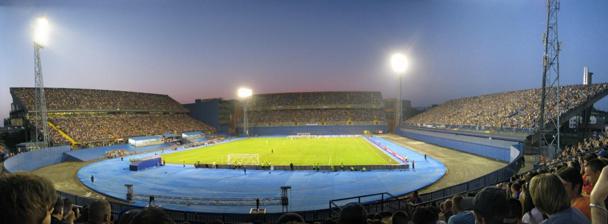
Building: Stadion Maksimir
Country: Croatia
Year built: 1912
Multi-use stadium in Zagreb, Croatia For other uses, see Maksimir (disambiguation) . Maksimir Stadium Aerial View Full name Maksimir Stadium Location Maksimir , Zagreb , Croatia Coordinates 45°49′8″N 16°1′5″E / 45.81889°N 16.01806°E / 45.81889; 16.01806 Operator GNK Dinamo Zagreb Capacity 25,912 (interim) Record attendance 64,138 ( NK Zagreb vs NK Osijek , 19 July 1973) Field size 105 m × 68 m (344 ft × 223 ft) Surface Hybrid grass Construction Opened 5 May 1912 ; 112 years ago ( 1912-05-05 ) Renovated 1948, 1998, 2011 Architect Vladimir Turina, Branko Kincl Tenants HAŠK (1912–1945) HŠK Građanski (1912–1924) GNK Dinamo Zagreb (1948–present) ŽNK Dinamo Zagreb (selected matches) Croatia national football team (1990–present) NK Lokomotiva (2009–2017) Maksimir Stadium ( Croatian : Stadion Maksimir , pronounced [ˈstâdioːn mǎksimiːr] ) is a multi-use stadium in Zagreb, Croatia . Named after the surrounding neighbourhood of Maksimir , it is one of the largest stadiums in the country with a current seating capacity of 25,912 and a maximum possible capacity of 35,423. It is the home stadium of Croatian club Dinamo Zagreb and has been used since 1990 by the Croatia national football team for the majority of international competitions. Built 112 years ago in 1912, the stadium underwent renovations in 1948, 1998, and 2011. Its facilities can be converted into a concert stage which has been used to host musical acts. Maksimir Stadium has four stands: north, east, west, and south, with all seats seated, and no standing places for spectators in the stadium. A major renovation of the stadium in June 2011 saw new seats installed, and a greater distance created between seats. Due to the strong earthquake that struck Zagreb on March 22, 2020 , the east stand has not been open to spectators. History The construction and the early years With the rising popularity of the sport in Zagreb, the local football club HAŠK , which was one of the first multi-sports club in Croatia, decided to build a new stadium for their club. They bought the ground in the Svetice neighbourhood in Zagreb , which lies on the opposite side of the Maksimir Park , from the Archdiocese of Zagreb . HAŠK built a wooden stand with a capacity of 6,000, which was also the first ground with a proper stand in Zagreb at that time. The stadium was opened on 5 May 1912, and at the opening ceremony of the new stadium, HAŠK and their city rival, HŠK Građanski Zagreb , played several friendly matches to commemorate the opening. Due to the close relationship and alliance of HAŠK and HŠK Građanski Zagreb and the latter one playing at the Stadion Koturaška , which was in a poor state, Građanski also started playing their home matches at the new Stadium Maksimir. On 26 May 1941, a representative of the Ustashe fascist government of the Independent State of Croatia addressed young Zagreb students at their meeting at the Maksimir Stadium, and at one point ordered the Serbian and Jewish students to be segregated, but the children disobeyed. Soon afterwards, in June 1941, rebel youths burned the stadium down. In 1977, a movie Operation Stadium was made to commemorate the segregation incident. After World War II and the development After World War II , Građanski got dissolved by the newly established communist regime of Yugoslavia and a new club, FD Dinamo Zagreb , inherited the clubs' colours, honours and the ground and is, therefore, the direct successor of HŠK Građanski Zagreb . When the UEFA Euro 1976 final tournament was held in Yugoslavia , Maksimir hosted the Netherlands v. Czechoslovakia semi-final match and the Netherlands v. Yugoslavia third place match. Maksimir was the central venue for the 1987 Summer Universiade hosted by the city of Zagreb. In 1990, several events happened at Maksimir. On 13 May, the Dinamo Zagreb–Red Star Belgrade riot took place, an infamous riot involving Dinamo Zagreb and Red Star Belgrade supporters. The last match of the Yugoslavia national football team was hosted at Maksimir on 3 June. On 17 October of the same year, Croatia played the United States in what was Croatia 's first match in the modern era. In modern times In 1998, plans were made for a massive renovation, and the first phase started the same year. The old northern stand was demolished and a new one built within a year. This renovation increased Maksimir's seating capacity to 38,079. After 1992, for 16 years the Croatian football team had a proud unbeaten record at this stadium in any competitive match, however, on 10 September 2008 (two years after suffering a 2–0 defeat at the same venue) England became the first team to beat Croatia in Zagreb, winning 4–1, ending a thirty match undefeated streak. In the summer of 2011, a little, but much needed "facelifting" was made on the stadium. All seats were replaced, a new drainage system, under-soil heating and automatic watering were installed along with a new turf, the athletic track was covered with blue artificial grass and all brick surfaces were covered in blue cloth. 2020 earthquake Main article: 2020 Zagreb earthquake The earthquake, which happened on the morning of 22 March 2020, damaged the structural stability of the stadium. After an inspection by a structural engineer, the Maksimir stadium was deemed "temporarily unusable". The eastern stand, which is also the biggest single stand by capacity, took the most damage and is awaiting the final decision following a detailed building inspection. While waiting, the club is allowed to host matches on the Maksimir stadium, but with the eastern stand being closed for viewers. In August 2023, Maksimir was ranked the third ugliest football stadium in Europe according to research carried out by the Money agency based on reviews on platforms such as Google, TripAdvisor and Football Ground. Capacity per sector Four stands (8 sectors) contribute to the total seating capacity of 35,423: 25,912 with the East stand closed. U2 360° Tour 2 sold out concerts in Maksimir Stadium, Zagreb North stand (up): 4,510 North stand (down): 4,950 North stand (VIP): 300 West stand (up): 5,101 West stand (down): 6,369 West stand (VIP): 748 East stand: 9,514 – temporarily closed due to earthquake damage South stand: 3,931 International matches This list is incomplete ; you can help by adding missing items . ( July 2020 ) Date Result Competition 25 June 1952 Yugoslavia 4–1 Norway International friendly 18 October 1953 3–1 France 9 May 1954 0–2 Belgium 17 June 1956 1–1 Austria 1955–60 Central European International Cup 12 September 1956 PR Croatia 5–2 Indonesia Unofficial friendly 12 May 1957 Yugoslavia 6–1 Italy 1955–60 Central European International Cup 5 October 1958 4–4 Hungary International friendly 19 November 1961 2–1 Austria 30 September 1962 2–3 West Germany 3 November 1963 2–0 Czechoslovakia 8 May 1966 Hungary 18 November 1970 West Germany 21 October 1973 0–0 Spain 1974 FIFA World Cup qualification 28 September 1974 1–0 Italy International friendly 15 October 1975 3–0 Sweden UEFA Euro 1976 qualifying 24 April 1976 2–0 Wales UEFA Euro 1976 quarter-final 16 June 1976 Czechoslovakia 3–1 ( a.e.t. ) Netherlands UEFA Euro 1976 semi-final 19 June 1976 Netherlands 3–2 ( a.e.t. ) Yugoslavia UEFA Euro 1976 third place play-off 8 May 1977 Yugoslavia 0–2 Romania 1978 FIFA World Cup qualification 4 October 1978 1–2 Spain UEFA Euro 1980 qualifying 13 June 1979 4–1 Italy International friendly 12 November 1983 0–0 France 6 September 1989 3–1 Scotland 1990 FIFA World Cup qualification 3 June 1990 0–2 Netherlands International friendly 17 October 1990 Croatia 2–1 United States Unofficial friendly 22 October 1992 3–0 Mexico International friendly 25 June 1993 3–1 Ukraine 4 June 1994 0–0 Argentina 9 October 1994 2–0 Lithuania UEFA Euro 1996 qualifying 25 March 1995 4–0 Ukraine 26 April 1995 2–0 Slovenia 3 September 1995 7–1 Estonia 10 November 1996 1–1 Greece 1998 FIFA World Cup qualification 6 September 1997 3–2 Bosnia and Herzegovina 29 October 1997 2–0 Ukraine 1998 FIFA World Cup qualification play-off 6 June 1998 7–0 Australia International friendly 14 October 1998 3–2 Macedonia UEFA Euro 2000 qualifying 28 April 1999 0–0 Italy International friendly 21 August 1999 2–1 Malta UEFA Euro 2000 qualifying 4 September 1999 1–0 Republic of Ireland 9 October 1999 2–2 FR Yugoslavia 29 March 2000 1–1 Germany International friendly 28 May 2000 0–2 France 11 October 2000 1–1 Scotland 2002 FIFA World Cup qualification 6 October 2001 1–0 Belgium 27 March 2002 0–0 Slovenia International friendly 17 April 2002 2–0 Bosnia and Herzegovina 29 March 2003 4–0 Belgium UEFA Euro 2004 qualifying 11 October 2003 1–0 Bulgaria 15 November 2003 1–1 Slovenia UEFA Euro 2004 qualifying play-off 31 March 2004 2–2 Turkey International friendly 4 September 2004 3–0 Hungary 2006 FIFA World Cup qualification 9 October 2004 2–2 Bulgaria 26 March 2005 4–0 Iceland 30 March 2005 3–0 Malta 8 October 2005 1–0 Sweden 7 October 2006 7–0 Andorra UEFA Euro 2008 qualifying 11 October 2006 2–0 England 24 March 2007 2–1 Macedonia 6 June 2007 0–0 Russia 8 September 2007 2–0 Estonia 13 October 2007 1–0 Israel 6 September 2008 3–0 Kazakhstan 2010 FIFA World Cup qualification 10 September 2008 1–4 England 15 October 2008 4–0 Andorra 6 June 2009 2–2 Ukraine 5 September 2009 1–0 Belarus 7 September 2010 0–0 Greece UEFA Euro 2012 qualifying 12 October 2010 2–1 Norway International friendly 17 November 2010 3–0 Malta UEFA Euro 2012 qualifying 6 September 2011 3–1 Israel 15 November 2011 0–0 Turkey UEFA Euro 2012 qualifying play-off 29 February 2012 1–3 Sweden International friendly 7 September 2012 1–0 Macedonia 2014 FIFA World Cup qualification 22 March 2013 2–0 Serbia 7 June 2013 0–1 Scotland 11 October 2013 1–2 Belgium 19 November 2013 2–0 Iceland 2014 FIFA World Cup qualification play-off 9 September 2014 2–0 Malta UEFA Euro 2016 qualifying 28 March 2015 5–1 Norway 10 October 2015 3–0 Bulgaria 5 September 2016 1–1 Turkey 2018 FIFA World Cup qualification 12 November 2016 2–0 Iceland 24 March 2017 1–0 Ukraine 3 September 2017 1–0 Kosovo 9 November 2017 4–1 Greece 2018 FIFA World Cup qualification play-off 15 November 2018 3–2 Spain 2018–19 UEFA Nations League A 21 March 2019 2–1 Azerbaijan UEFA Euro 2020 qualifying 11 October 2020 2–1 Sweden 2020–21 UEFA Nations League A 14 October 2020 1–2 France 22 September 2022 2–1 Denmark 2022–23 UEFA Nations League A 21 November 2023 1–0 Armenia UEFA Euro 2024 qualifying 12 October 2024 2–1 Scotland 2024–25 UEFA Nations League A Concerts David Bowie performing on Maksimir Stadium in 1990 during his Sound+Vision Tour The stadium has also been used as the venue for some big concerts, including: On 5 September 1990, David Bowie performed a sold-out concert as a part of his Sound+Vision Tour (1990). In 2000, Zlatan Stipišić Gibonni performed a concert in front of 32,000 people, promoting his album Judi, zviri i beštimje (2000). On 22 June 2005, Bijelo Dugme performed a reunion concert for a crowd of 70,000 people on their Tour 2005. (2005). On 17 June 2007, Marko Perković Thompson performed a concert for a crowd of 70,000 people as a part of his Bilo jednom u Hrvatskoj Tour (2007). On 9 and 10 August 2009, U2 performed two sold-out concerts for 124,012 people as a part of their U2 360° Tour (2009-2011). On 8 June 2011, Bon Jovi performed a concert for a crowd of 33,698 people as a part of their Bon Jovi Live Tour, which supports the band's sixth compilation album, The Greatest Hits . (2011). On 11 June 2012, Madonna was scheduled to perform a concert as a part of her MDNA Tour , but the concert was cancelled due to logistic reasons. On 23 May 2013, Depeche Mode was scheduled to perform a concert as a part of their Delta Machine Tour , but the concert was changed to the Arena Zagreb due to logistic reasons. On  13 August 2013, Robbie Williams performed a concert in front of 45,000 people, featuring Olly Murs as his opening act, as a part of Take the Crown Stadium Tour (2013). Renovation plans Maksimir before 2011 facelifting The 1998 renovations plans included lowering the pitch and adding seating where the current running track is, gaining 16,000 seats. The plans also included the addition of a modern roof structure. Maksimir was to have a capacity of 60,000 and was to be an exclusively football stadium. However, in the beginning of the 2000s, the renovations were suspended. In 2008, the Zagreb city government presented two potential stadiums; Project Maksimir at the current location and Project Vulkan (Volcano), which was proposed for the Kajzerica neighbourhood. The two proposals were to go to a citizens vote, however, little progress was made. Kajzerica Proposal Artist's concept for the proposed stadium, nicknamed Blue Volcano The design competition for the new stadium was won by architect Hrvoje Njirić in May 2008. The winning design, nicknamed "Blue Volcano" ( Croatian : Plavi vulkan ), would have a capacity of 55,000 and would include a blue-coloured polycarbonate dome exterior and a cloud-like structure suspended above the stadium covered in photovoltaic panels. The referendum about the proposal, which had originally been scheduled for June 2008, was postponed several times since and has not been held. In October 2012, the project was abandoned, to be briefly revived in 2013 with an eye to a possible UEFA Euro 2020 bid, and again in 2018, following Croatia's historic success in the World Cup . Recent Plans There were talks in 2018 that the stadium was going to be demolished and a new, state-of-the-art stadium would be built on the same location. In 2019, Dinamo Zagreb announced that it will demolish Maksimir and build a new stadium on its own, without the help of the Croatian Government, but needed confirmation from the governing body of Zagreb and its mayor, Milan Bandić. Shortly after, it was announced that Dinamo Zagreb and the City of Zagreb will enter a joint collaboration to build the new stadium. The new stadium was supposed to be built on the ground of the current Maksimir Stadium and have had a capacity of 30,000 spectators. The stadium would have had a garage, shopping centre, hotel and several fan corners. After the 2020 Zagreb earthquake , the talks were, once again, put on hold. Between 1997 and 2015, a total of HRK 800 million (c. €108 million) has been spent renovating the stadium. As of October 2022, Marko Milić of the Croatian government, has guaranteed that there will be a new Maksimir built with help of the government and the city of Zagreb. In June 2023, the Mayor of Zagreb Tomislav Tomašević announced plans to reconstruct Stadion Kranjčevićeva , the second major stadium of Zagreb. The plans included the increase of the stadium capacity to 12,000 seats with a total remodelling of all four stands. At the unveiling of the plans, Tomašević said that the plan was for Dinamo Zagreb to leave Maksimir and play out of Kranjčevićeva on completion in 2025 so that the old stadium at Maksimir can be demolished and a new stadium built in its place. In July 2023, the two major football stadiums in Croatia, Maksimir and Poljud were declared sports buildings of national interest by the Croatian Government. The decision was said to confirm the government's intention to construct a new stadium in Maksimir and complete significant renovations to Poljud. In December 2023, the Croatian Government, the City of Zagreb, and the Zagreb Archdiocese reached a resolution on a land rights dispute that would allow the construction of a new stadium at the location of the current Maksimir Stadium to proceed. This was seen previously as one of the more difficult hurdles to overcome in relation to the stadium reconstruction process. See also List of football stadiums in Croatia List of European stadiums by capacity References